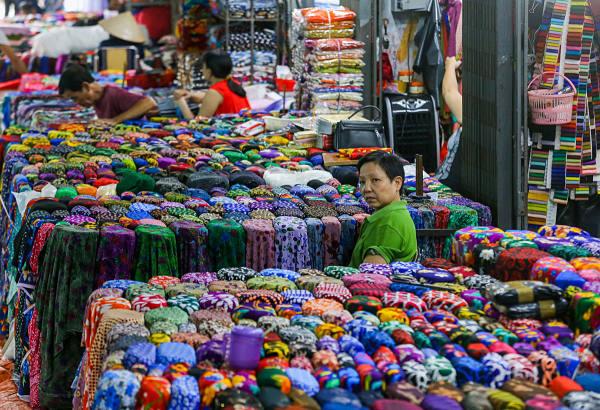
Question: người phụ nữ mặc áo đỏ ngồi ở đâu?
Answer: cô ấy ngồi sau lưng người đàn ông mặc áo thun tím